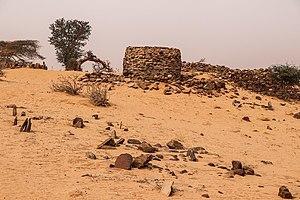
Abū Bakr Muḥammad ibn al-Ḥasan al-Murādī al-Ḥaḍramī ou el Mûradi Al Hadrami ou al-Sayh al imâm Al Hadrami est un théologien et juriste islamique nord-africain du XIe siècle. Il est mort en 1095.